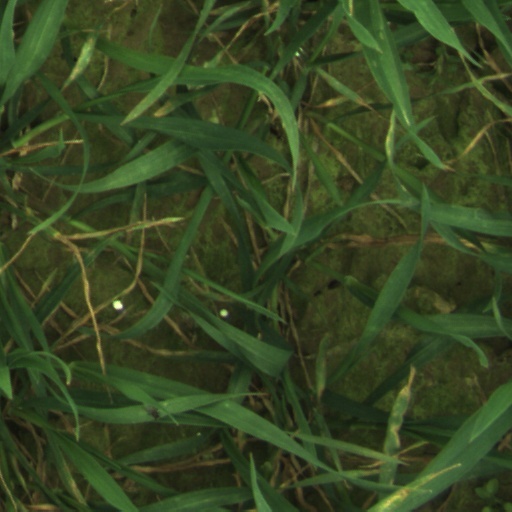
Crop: wheat